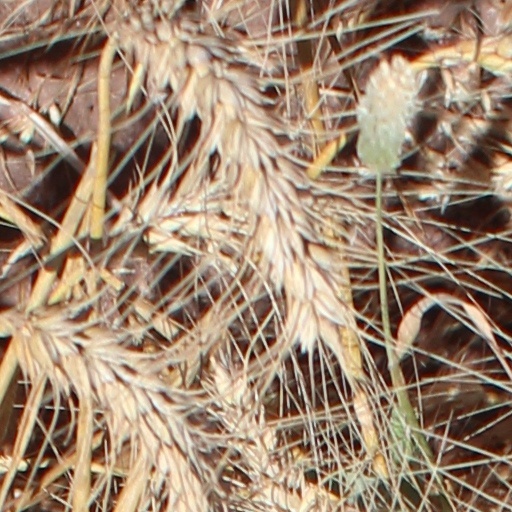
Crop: wheat